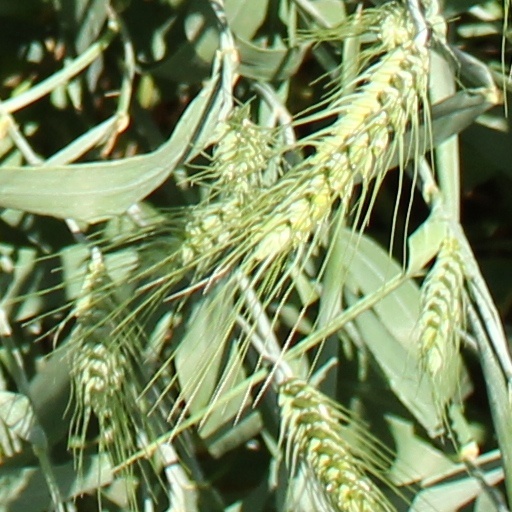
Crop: wheat